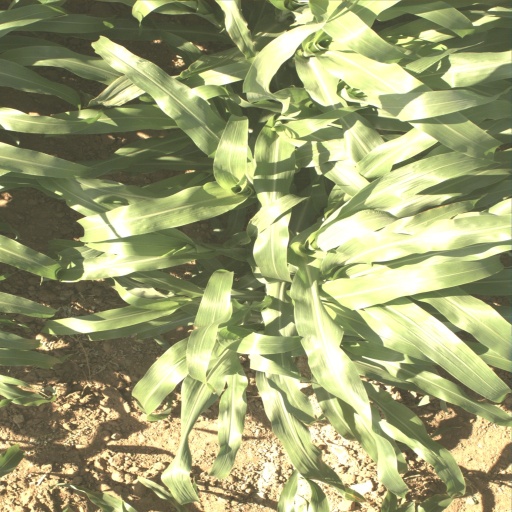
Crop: sorghum